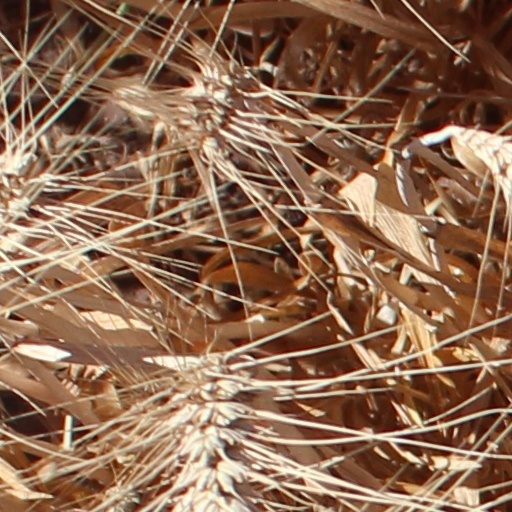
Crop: wheat